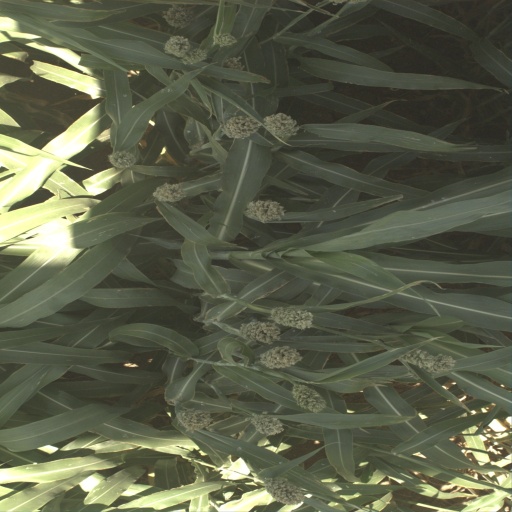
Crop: sorghum